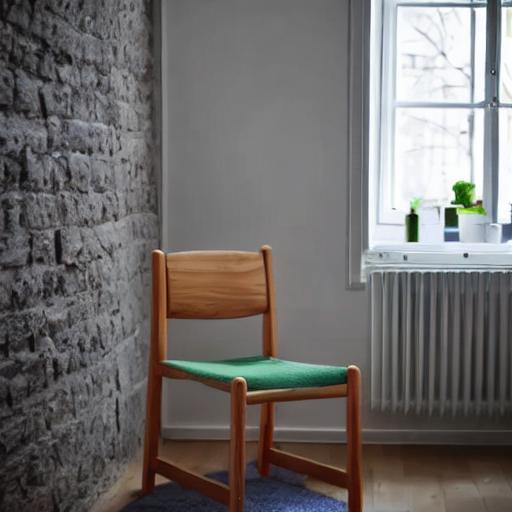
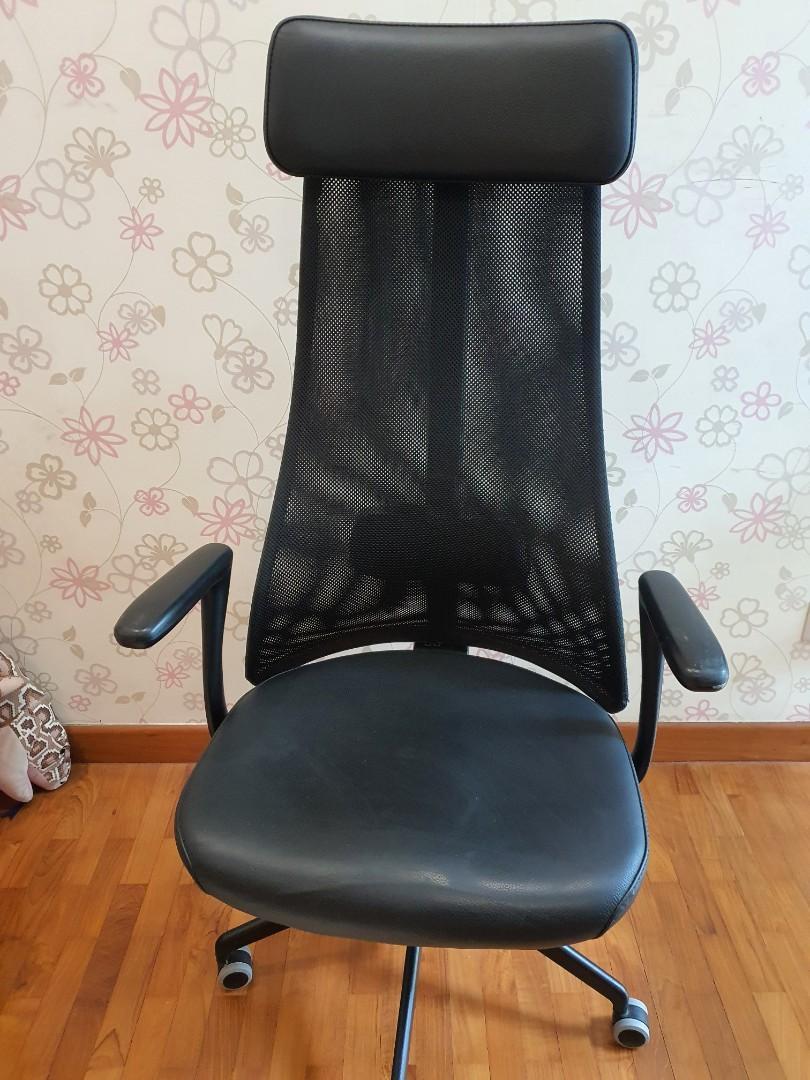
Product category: items_chair
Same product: no